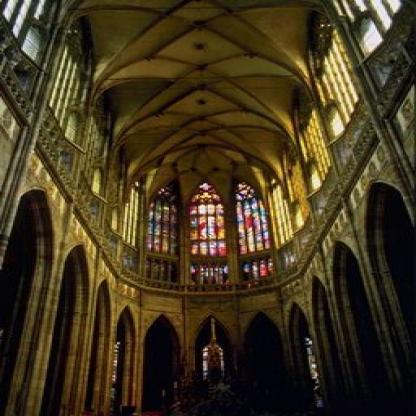
Scene: Indoor